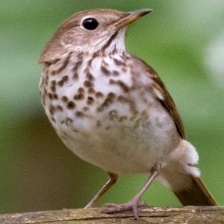
Species: ASHY THRUSHBIRD
Scientific name: GEOKICHLA CINEREA